Toyama Prefecture

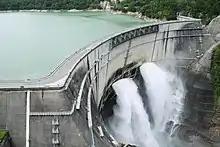
Kurobe Dam

Kurobe Dam generates electricity for the Kansai Electric Power Company. It is located on the Kurobe River in Toyama Prefecture.